Ricardo Ahued

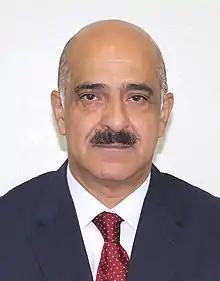

Ricardo Ahued Bardahuil (born 18 April 1957) is a Mexican politician affiliated with the National Regeneration Movement (Morena). He served as a senator representing Veracruz in the 64th and 65th sessions of Congress. From 2009 to 2012, he was a deputy in the 61st Congress as a member of the Institutional Revolutionary Party, representing Veracruz's tenth district, and in 2005–2007 he was the municipal president of Xalapa.